Andy Goode

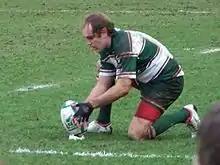
Goode in 2008

Andrew James Goode (born 3 April 1980) is an English sports pundit and former rugby union player. Goode had an 18-year professional career playing over 400 games and scoring over 4,000 points. He played professionally in England, France and South Africa featuring for Leicester Tigers, Saracens, Worcester Warriors, Wasps and Newcastle Falcons in England's Premiership Rugby, CA Brive in France's Top 14 and for Super Rugby's in South Africa. Goode represented 17 times between 2005 and 2009 scoring 107 points.